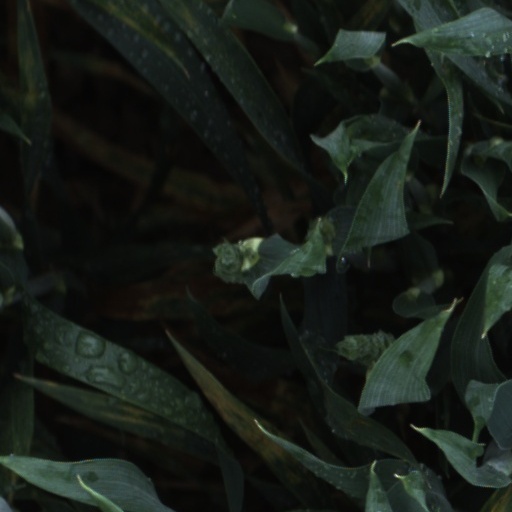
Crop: wheat